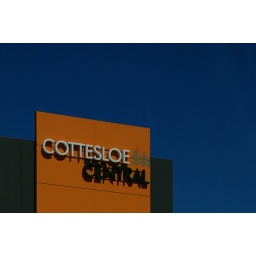
I just like the contrast of the sign against the sky